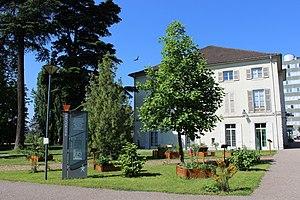
Photo de l'entrée du jardin
André Boucherle, est un pharmacien, chimiste, professeur des universités, et historien français.